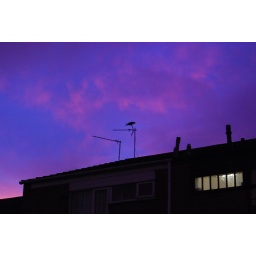
red sky in the morning